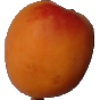
Label: Apricot 1